Bombay Sapphire

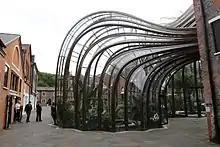
Glasshouses by Thomas Heatherwick for growing the botanicals

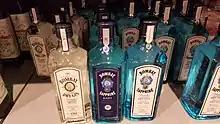
Three of the Bombay varieties

Until 2013, production and bottling of Bombay Sapphire was contracted out by Bacardi to G&J Greenall in Warrington, Cheshire. However, in 2011, plans were announced to move the manufacturing process to a new facility at Laverstoke Mill in Laverstoke, Hampshire. These plans included the restoration of the former Portal's paper mill at the proposed site and the construction of a visitor centre.